Poems (William Carlos Williams)

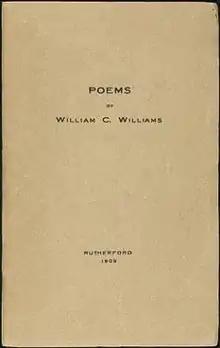
First edition

Poems is an early self-published volume of poems by William Carlos Williams. It was published in Rutherford, New Jersey in 1909. The name William C. Williams is used for the cover and copyright notice, and W. C. Williams for the title page. The book is printed on Old Stratford paper.